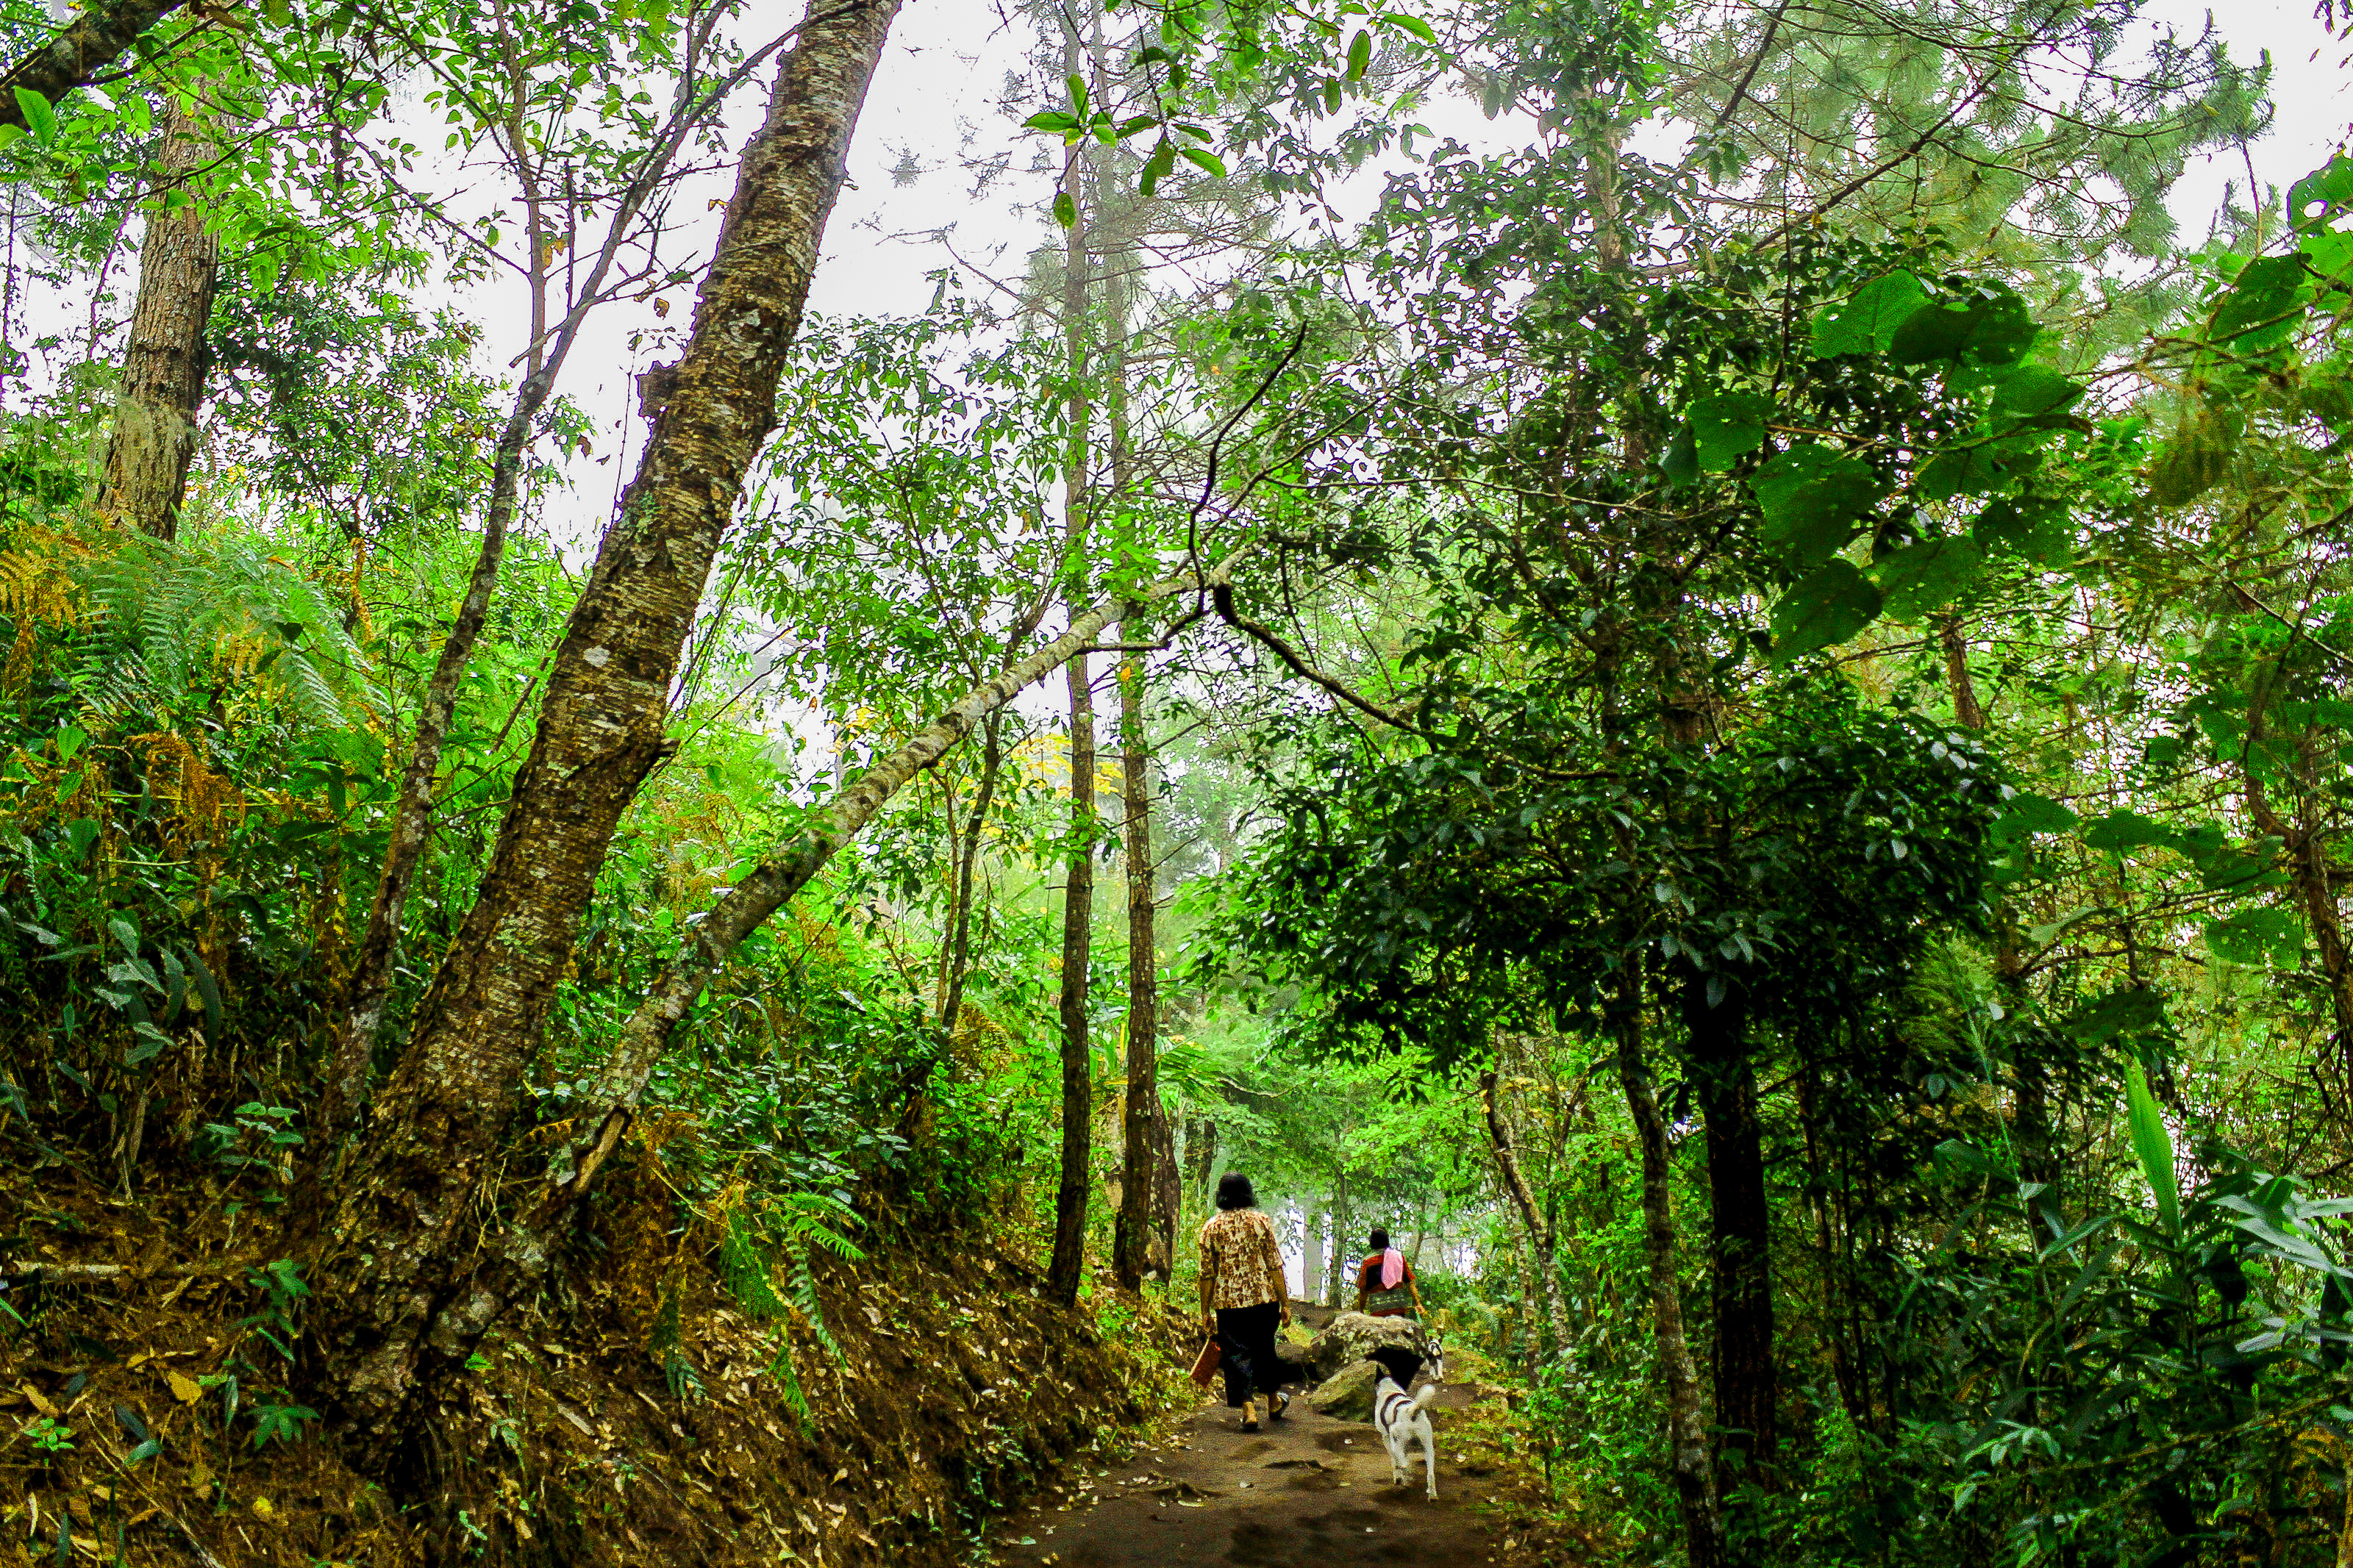
albizia, asian, background, big, botany, branch, bright, bush, canopy, collection, ecology, environment, evergreen, field, flowering, foliage, forest, fresh, green, growth, individual, isolated, jungle, large, leaf, monkeypod, natural, nature, object, old, organic, plant, rain, rainforest, saman, samanea, season, set, shade, spring, stem, summer, sunny, tall, thailand, tree, tropical, trunk, white, wood, vegetation, natural environment, nature reserve, natural landscape, woodland, old growth forest, biome, valdivian temperate rain forest, woody plant, tropical and subtropical coniferous forests, temperate broadleaf and mixed forest, trail, ecoregion, Northern hardwood forest, wildlife, plant community, sunlight, terrestrial plant, adaptation, grove, national park, path, state park